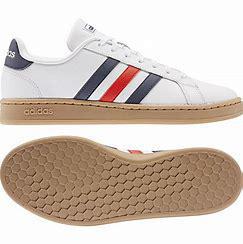
Brand: Adidas
Model: Grand Court